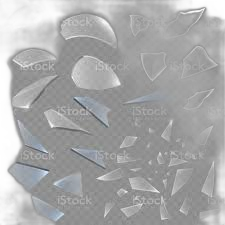
Waste category: glass